Majid Tavakoli

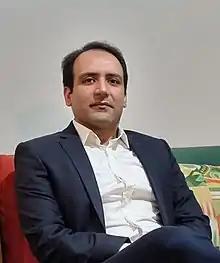

Majid Tavakoli (born 1986) is an Iranian student leader, human rights activist and political prisoner. He used to be a member of the Islamic Students' Association at Tehran's Amirkabir University of Technology, where he studied shipbuilding. He was arrested at least three times by the Iranian Ministry of Intelligence, during the student protests over the disputed Presidential Election of 2009. In response to allegations that he cross-dressed as a disguise to avoid arrest, a campaign protesting his imprisonment featured men posting photos of themselves wearing hijab.